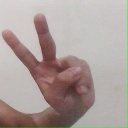
अक्षर: ऐ